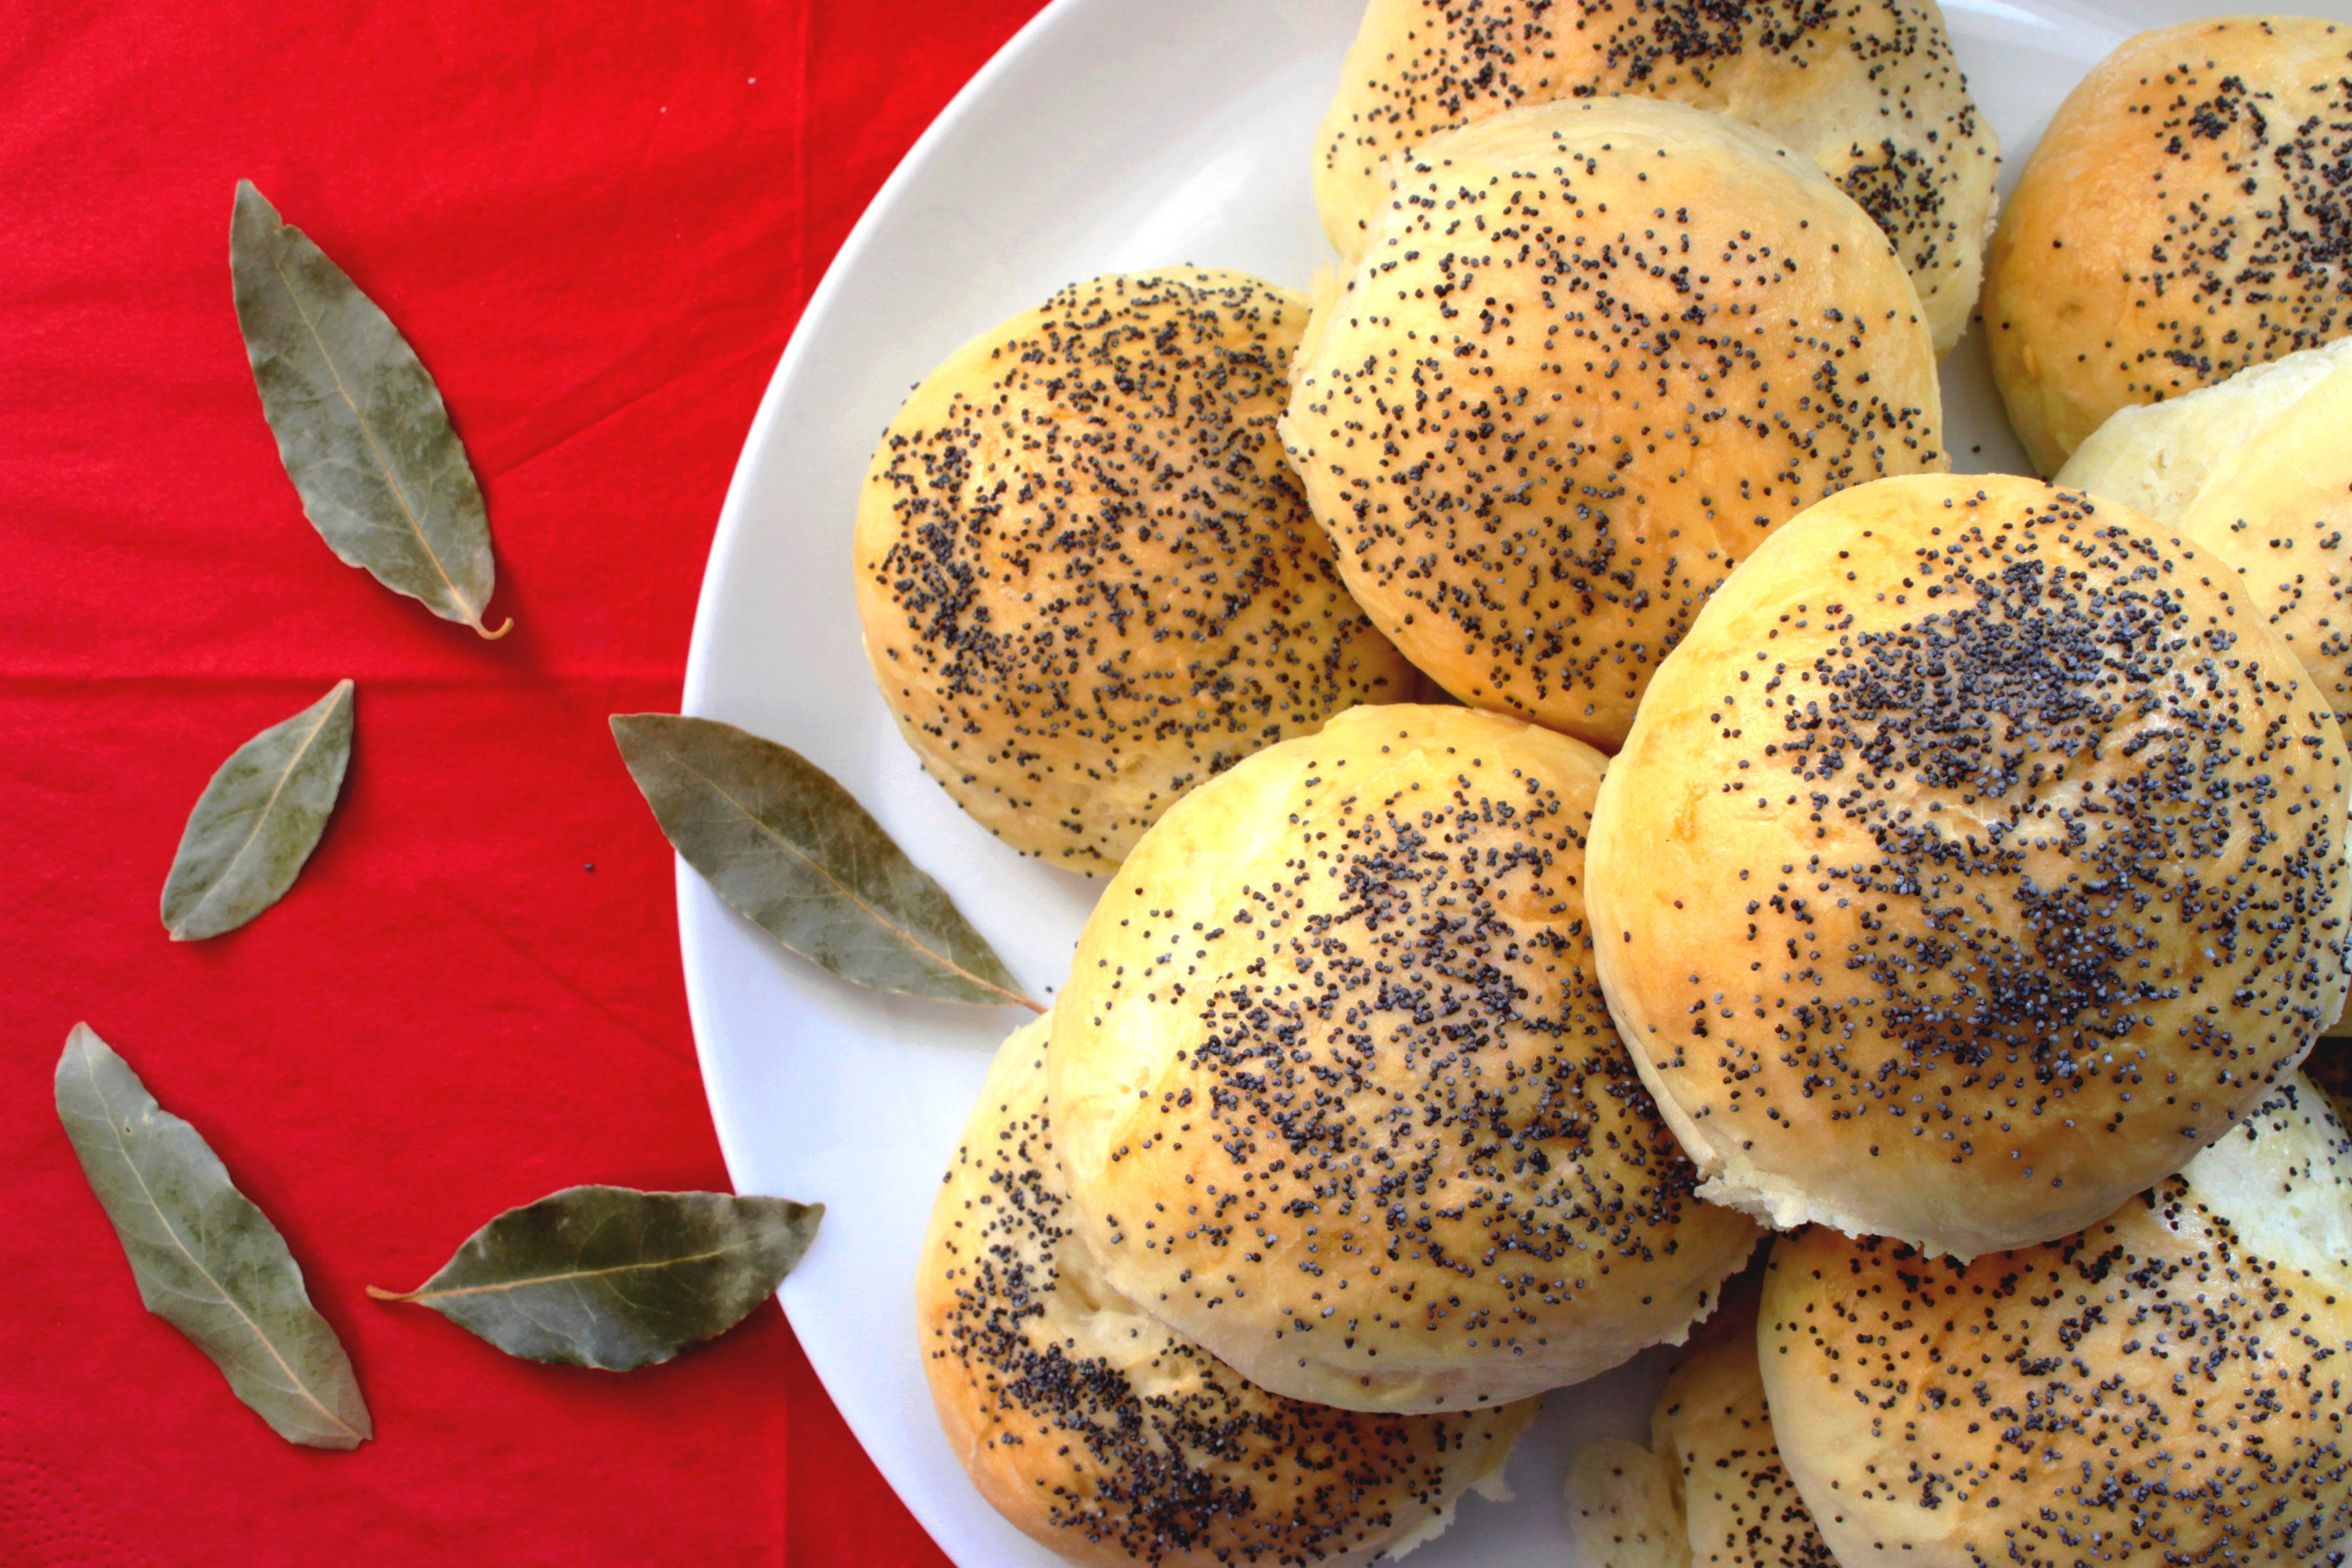
dish, food, produce, kitchen, breakfast, eat, cuisine, bread, bakery, rolls, poppy, baked goods